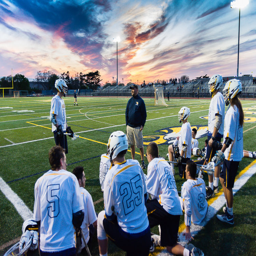
the team relaxes during halftime of their senior game .